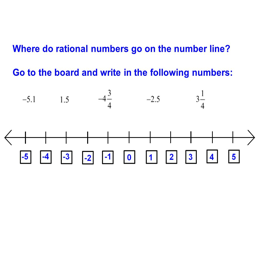
where do rational numbers go on the number line